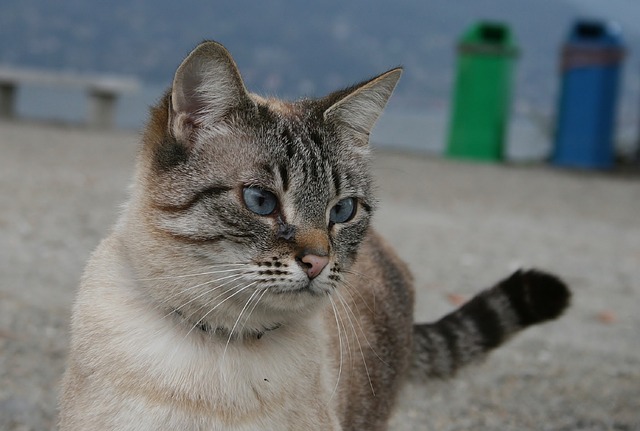
Label: gatto